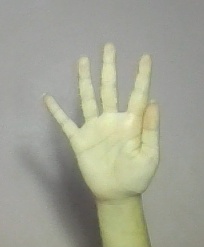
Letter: sheen